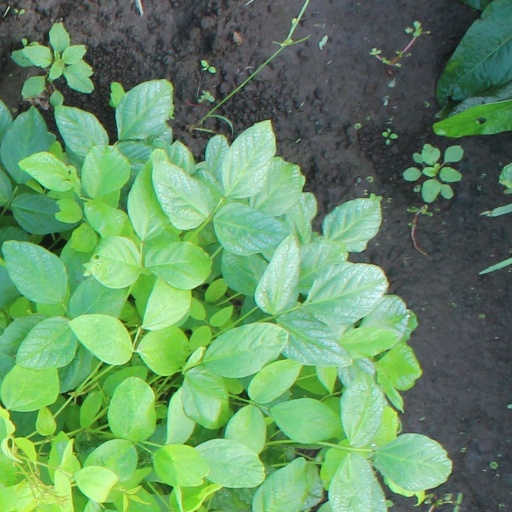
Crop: soybean